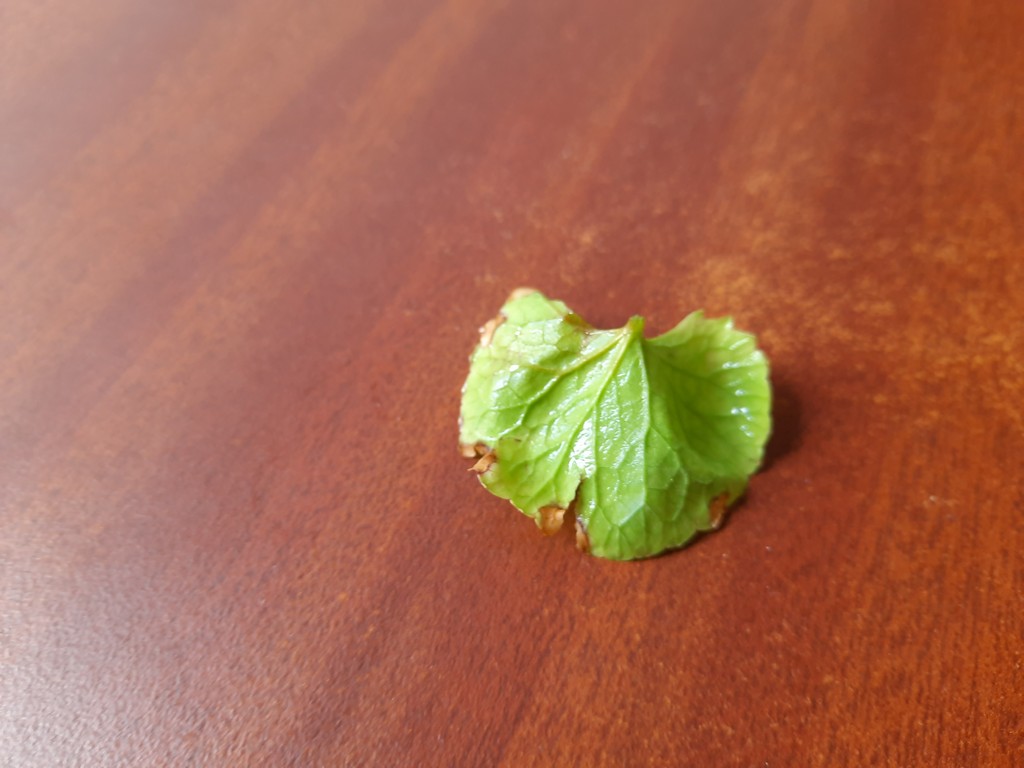
Label: Unhealthy